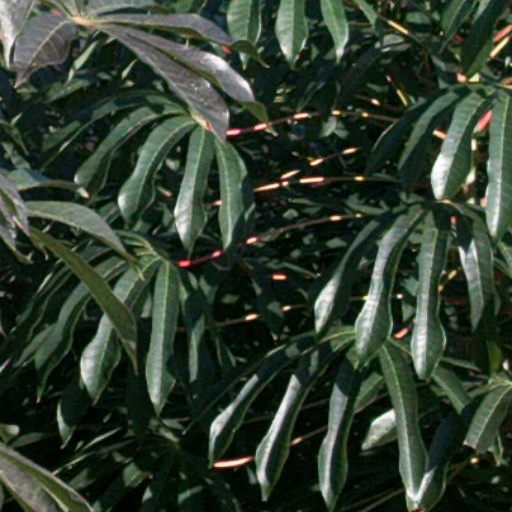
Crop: cassava